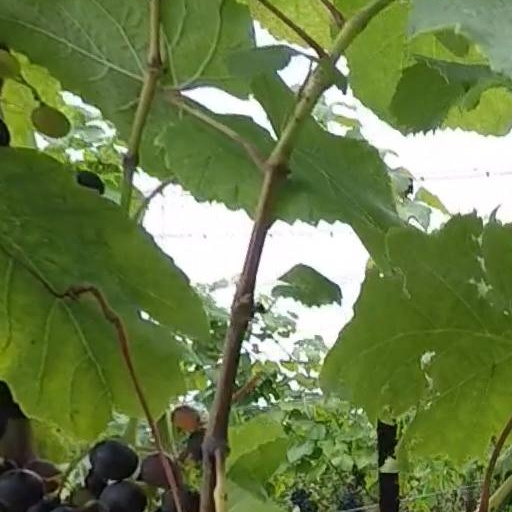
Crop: grape